Siege of Kimberley

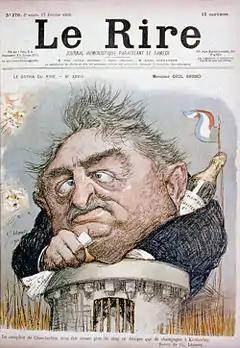
Contemporary French caricature of Rhodes, showing him trapped in Kimberley during the Second Boer War, seen emerging from a tower clutching papers with a champagne bottle behind his collar.

The engineers of Rhodes's company, under Chief Mechanical Engineer George Labram, were instrumental in the defence of the town. They manufactured fortifications, an armoured train, a watch tower, shells, and a gun, known as "Long Cecil", for the defenders in order to supplement their inadequate weapons. "Long Cecil" was rifled with a bore of capable of propelling a shell . The gun was completed on 21 January 1900, and successfully test fired against a previously untouchable Boer position north of the town.